Water supply problems in Caleta Olivia 2014

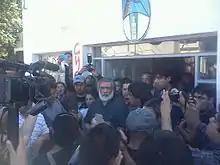
Mayor José Córdoba's speech.

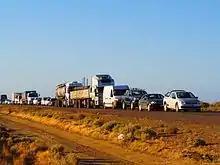
Traffic jams cause by the road blockades.

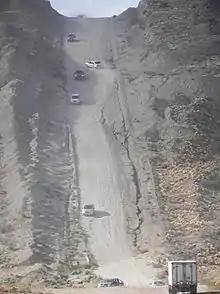
Alternative roads used by drivers to avoid blockades.

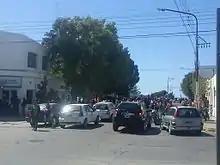
Protests in front of the Town Hall.

The State Society of Public Services ("Servicios Públicos Sociedad del Estado" in Spanish) gave very little information about the incident. This provoked some 3,000 self-motivated people to protest, calling for the restoration of the precious water supply. The picketers carried banners, blocked streets and avenues, the Town Hall and the National Road number 3 (RN 3) at the city's northern access. The residents who took part in the protest were demanding action from the Mayor to solve the problem. Most of the population had to use seawater to clean up their homes.